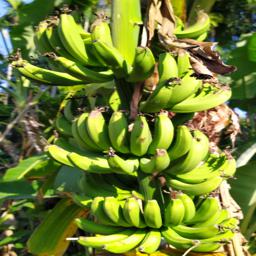
Label: KACHKOL FRUIT